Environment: real
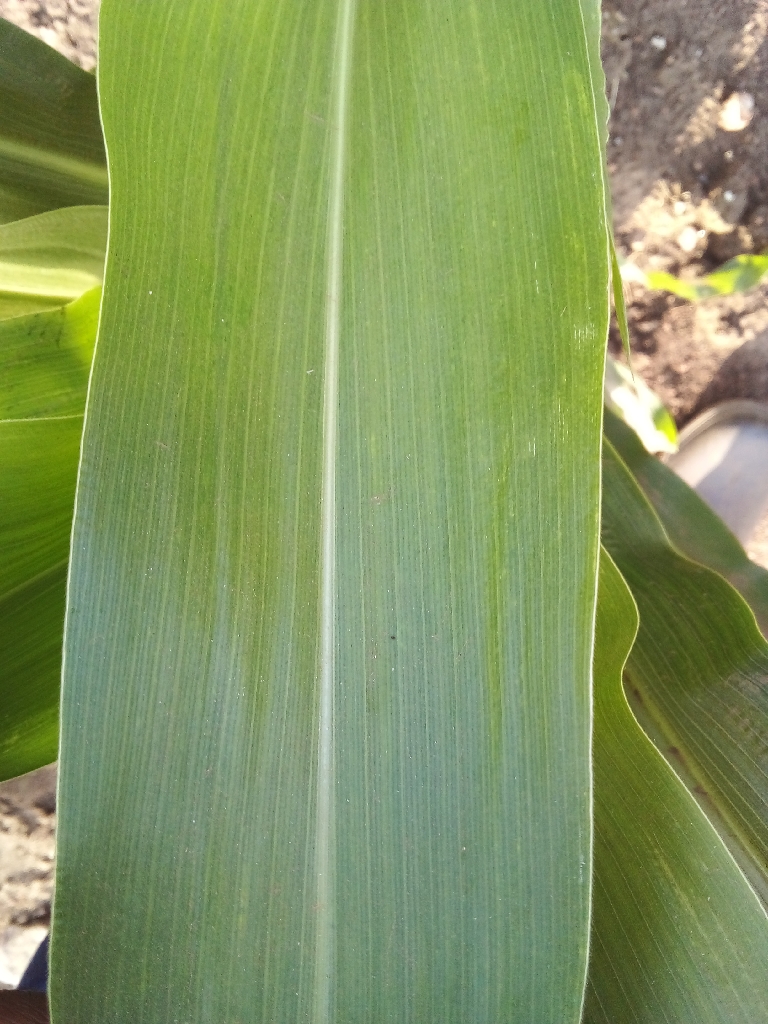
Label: healthy